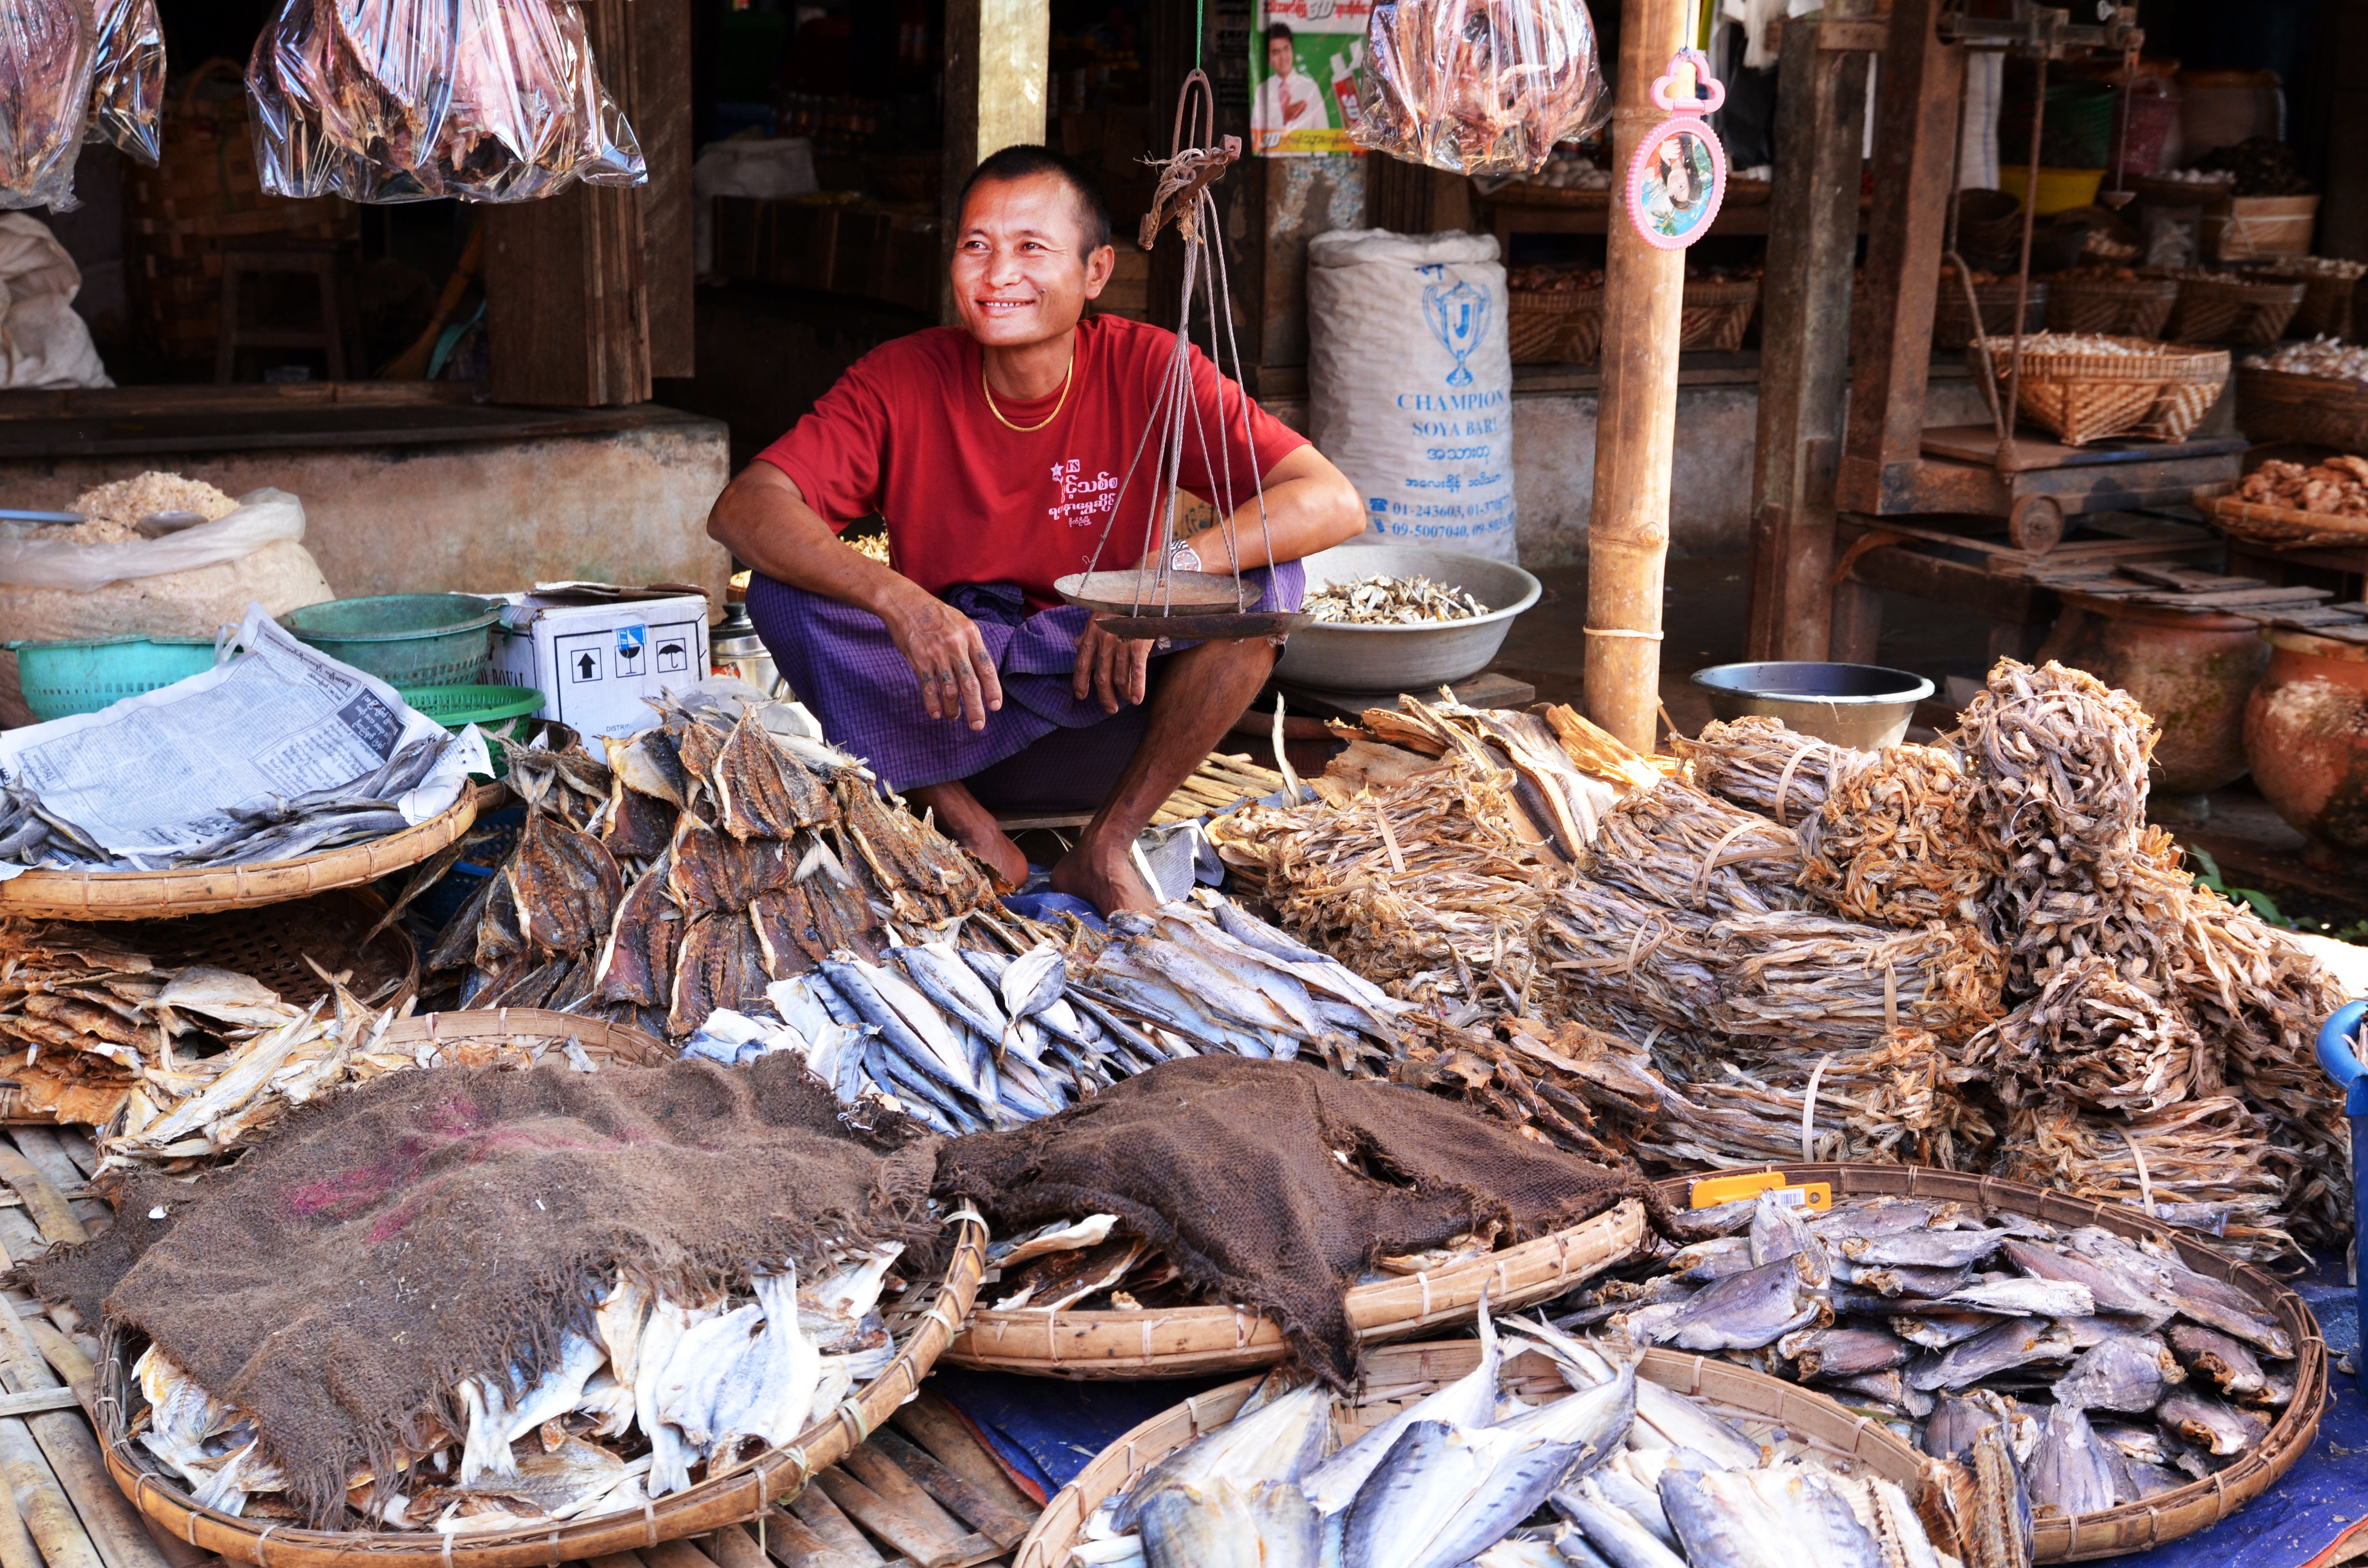
city, dish, food, vendor, seafood, market, marketplace, fish, public space, seller, fish seller, dried fish, human settlement